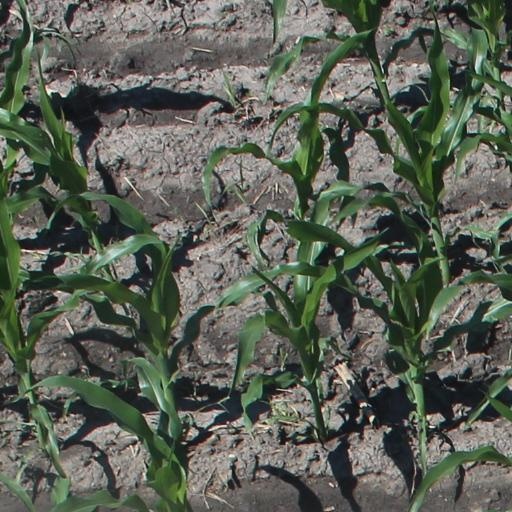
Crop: maize; corn